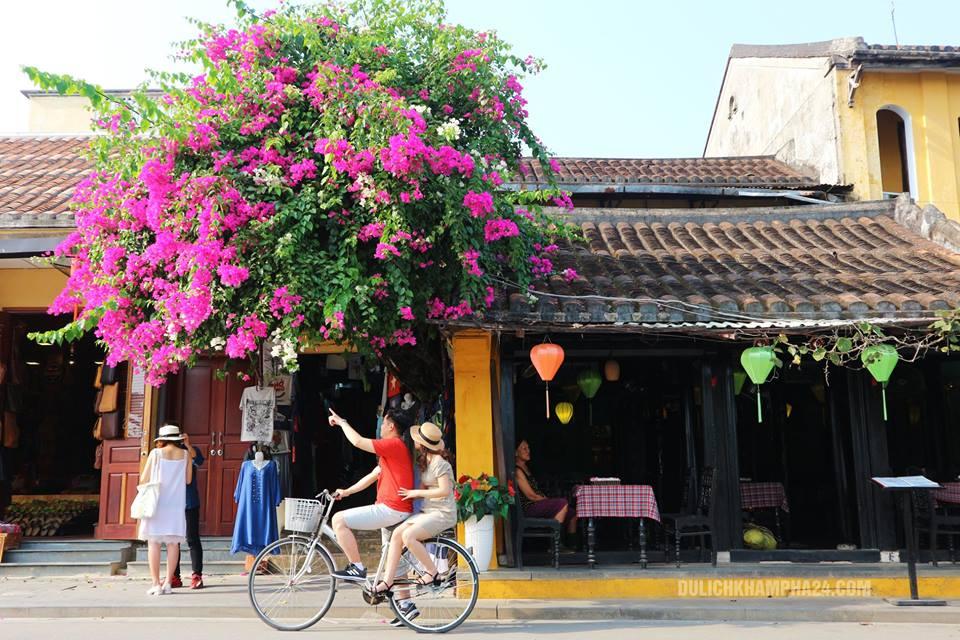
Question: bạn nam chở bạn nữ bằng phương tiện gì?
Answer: bằng một chiếc xe đạp